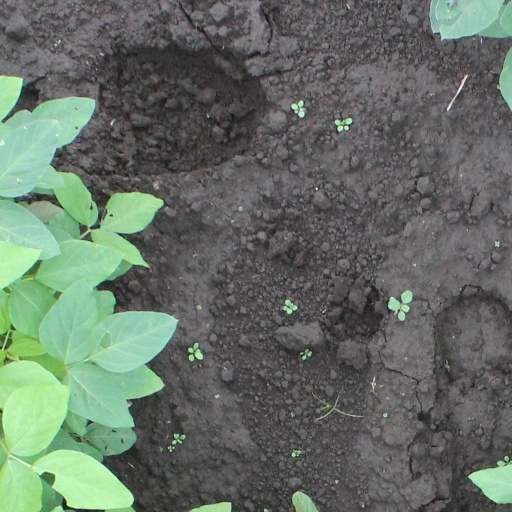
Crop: soybean